Dinosaur reproduction

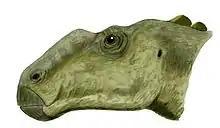
The head of "Gryposaurus notabilis".

Two main types of nest construction have been highlighted in fossils. Mound-nesting, as seen in modern archosaurs, were built-up nests made of mostly plant materials or soil. Eggs were then laid in the mound and covered to incubate through organic heat sources like decomposition of the plant material. These mound nests would allow the eggs to incubate without needing to be sat on and rotated. Mound-nesting was the only option for larger dinosaurs, like sauropods, that were unable to sit on their eggs to provide warmth. The eggs of hadrosaurs have been associated with fine-grain pedogenic sediments, where eggs were left to incubate via microbial respiration. Early dinosaur eggs also lacked color, suggesting that the eggs did not need to blend in with the environment to avoid predation, as they were hidden in mounds while incubation occurred. Other dinosaurs may have incubated their eggs using their body heat and feathers, like oviraptors and troodontids which have been documented sitting over their eggs in semi-open nests that were at least partly exposed during incubation.